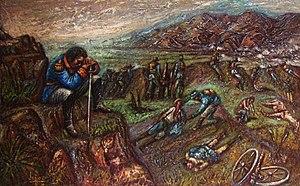
La bataille de Bomboná est un combat qui a eu lieu le 7 avril 1822 entre les troupes colombiennes et espagnoles durant la marche de l'armée de Simón Bolívar jusqu'à Quito.